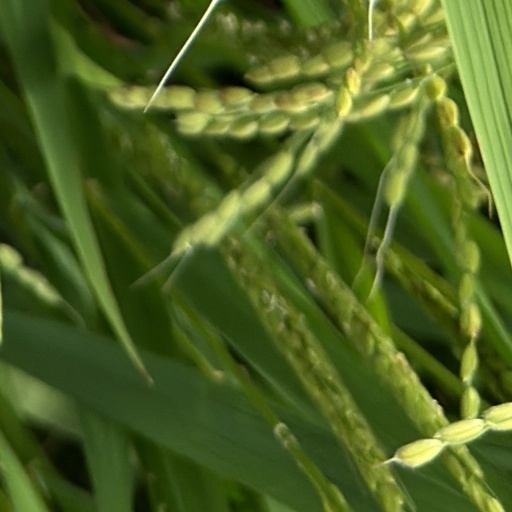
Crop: rice